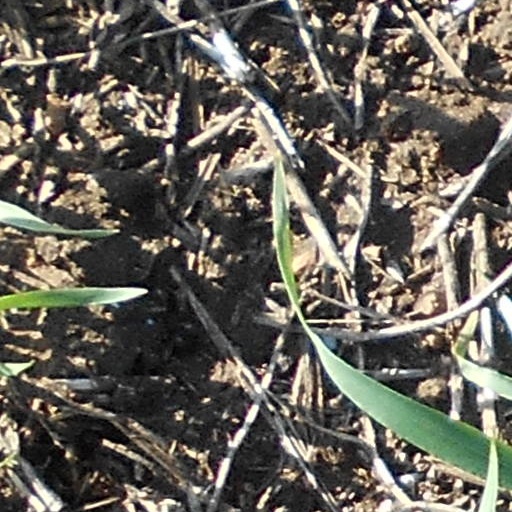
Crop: wheat